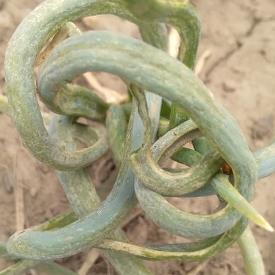
Crop: Onion
Condition: virosis-d